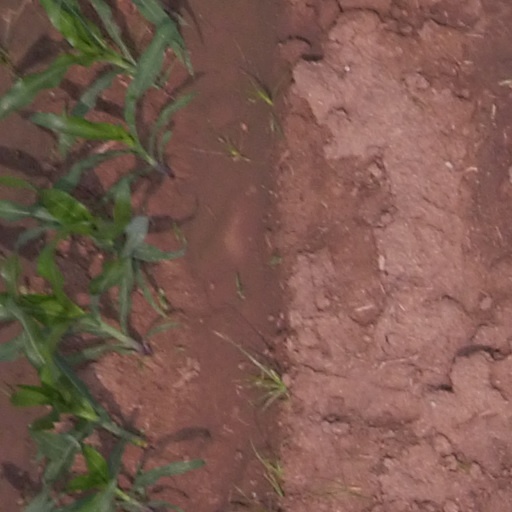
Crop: maize; corn